Gastón Gil Romero

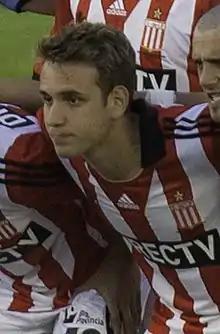
Gil Romero with Estudiantes in 2014

Gastón Gil Romero (born 6 May 1993) is an Argentine professional footballer who plays as a defensive midfielder for Chilean club Audax Italiano.